Julian Leow Beng Kim

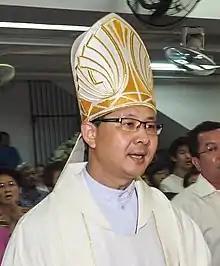
Leow in 2017

Julian Leow Beng Kim (born 3 January 1964) is a Malaysian prelate of the Catholic Church who has been serving as archbishop of the Archdiocese of Kuala Lumpur since 2014. He also serves as president of the Catholic Bishops' Conference of Malaysia, Singapore and Brunei.